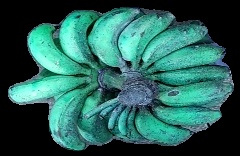
Variety: rasbale
Grade: grade3